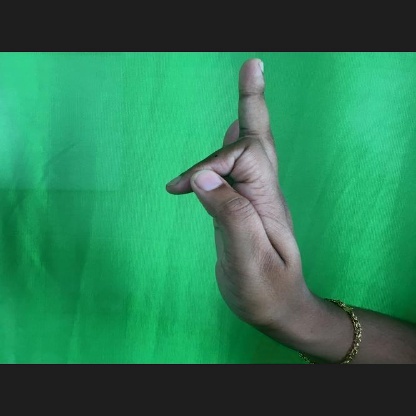
Mudra: Aralam